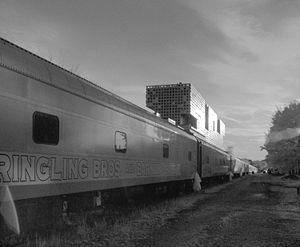
En photographie infrarouge, la pellicule ou le capteur photographique utilisés sont sensibles à la lumière infrarouge. La partie du spectre captée est en fait l’infrarouge proche, d'une longueur d'onde de 700 à environ 900 nm, différente de l’infrarouge lointain, utilisée pour l'imagerie thermique. Un filtre infrarouge est habituellement ajouté à l'appareil photographique, pour filtrer la lumière visible et ne laisser passer que la lumière infrarouge.